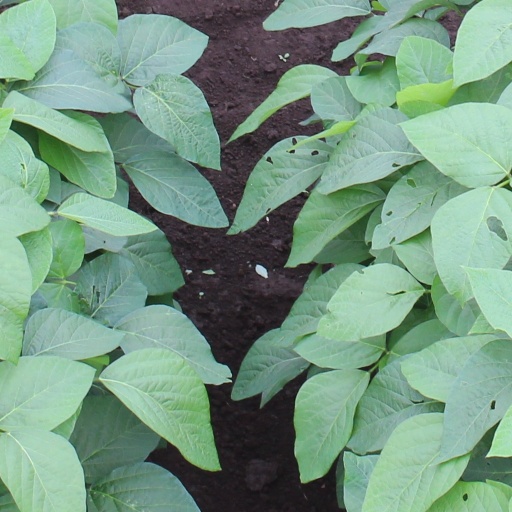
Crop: soybean